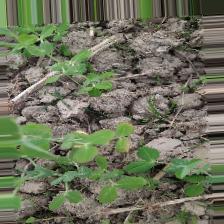
Label: Normal